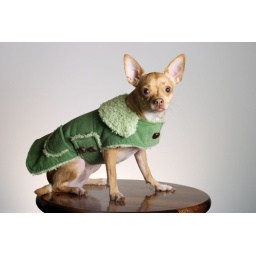
lily in green jacket on table 1